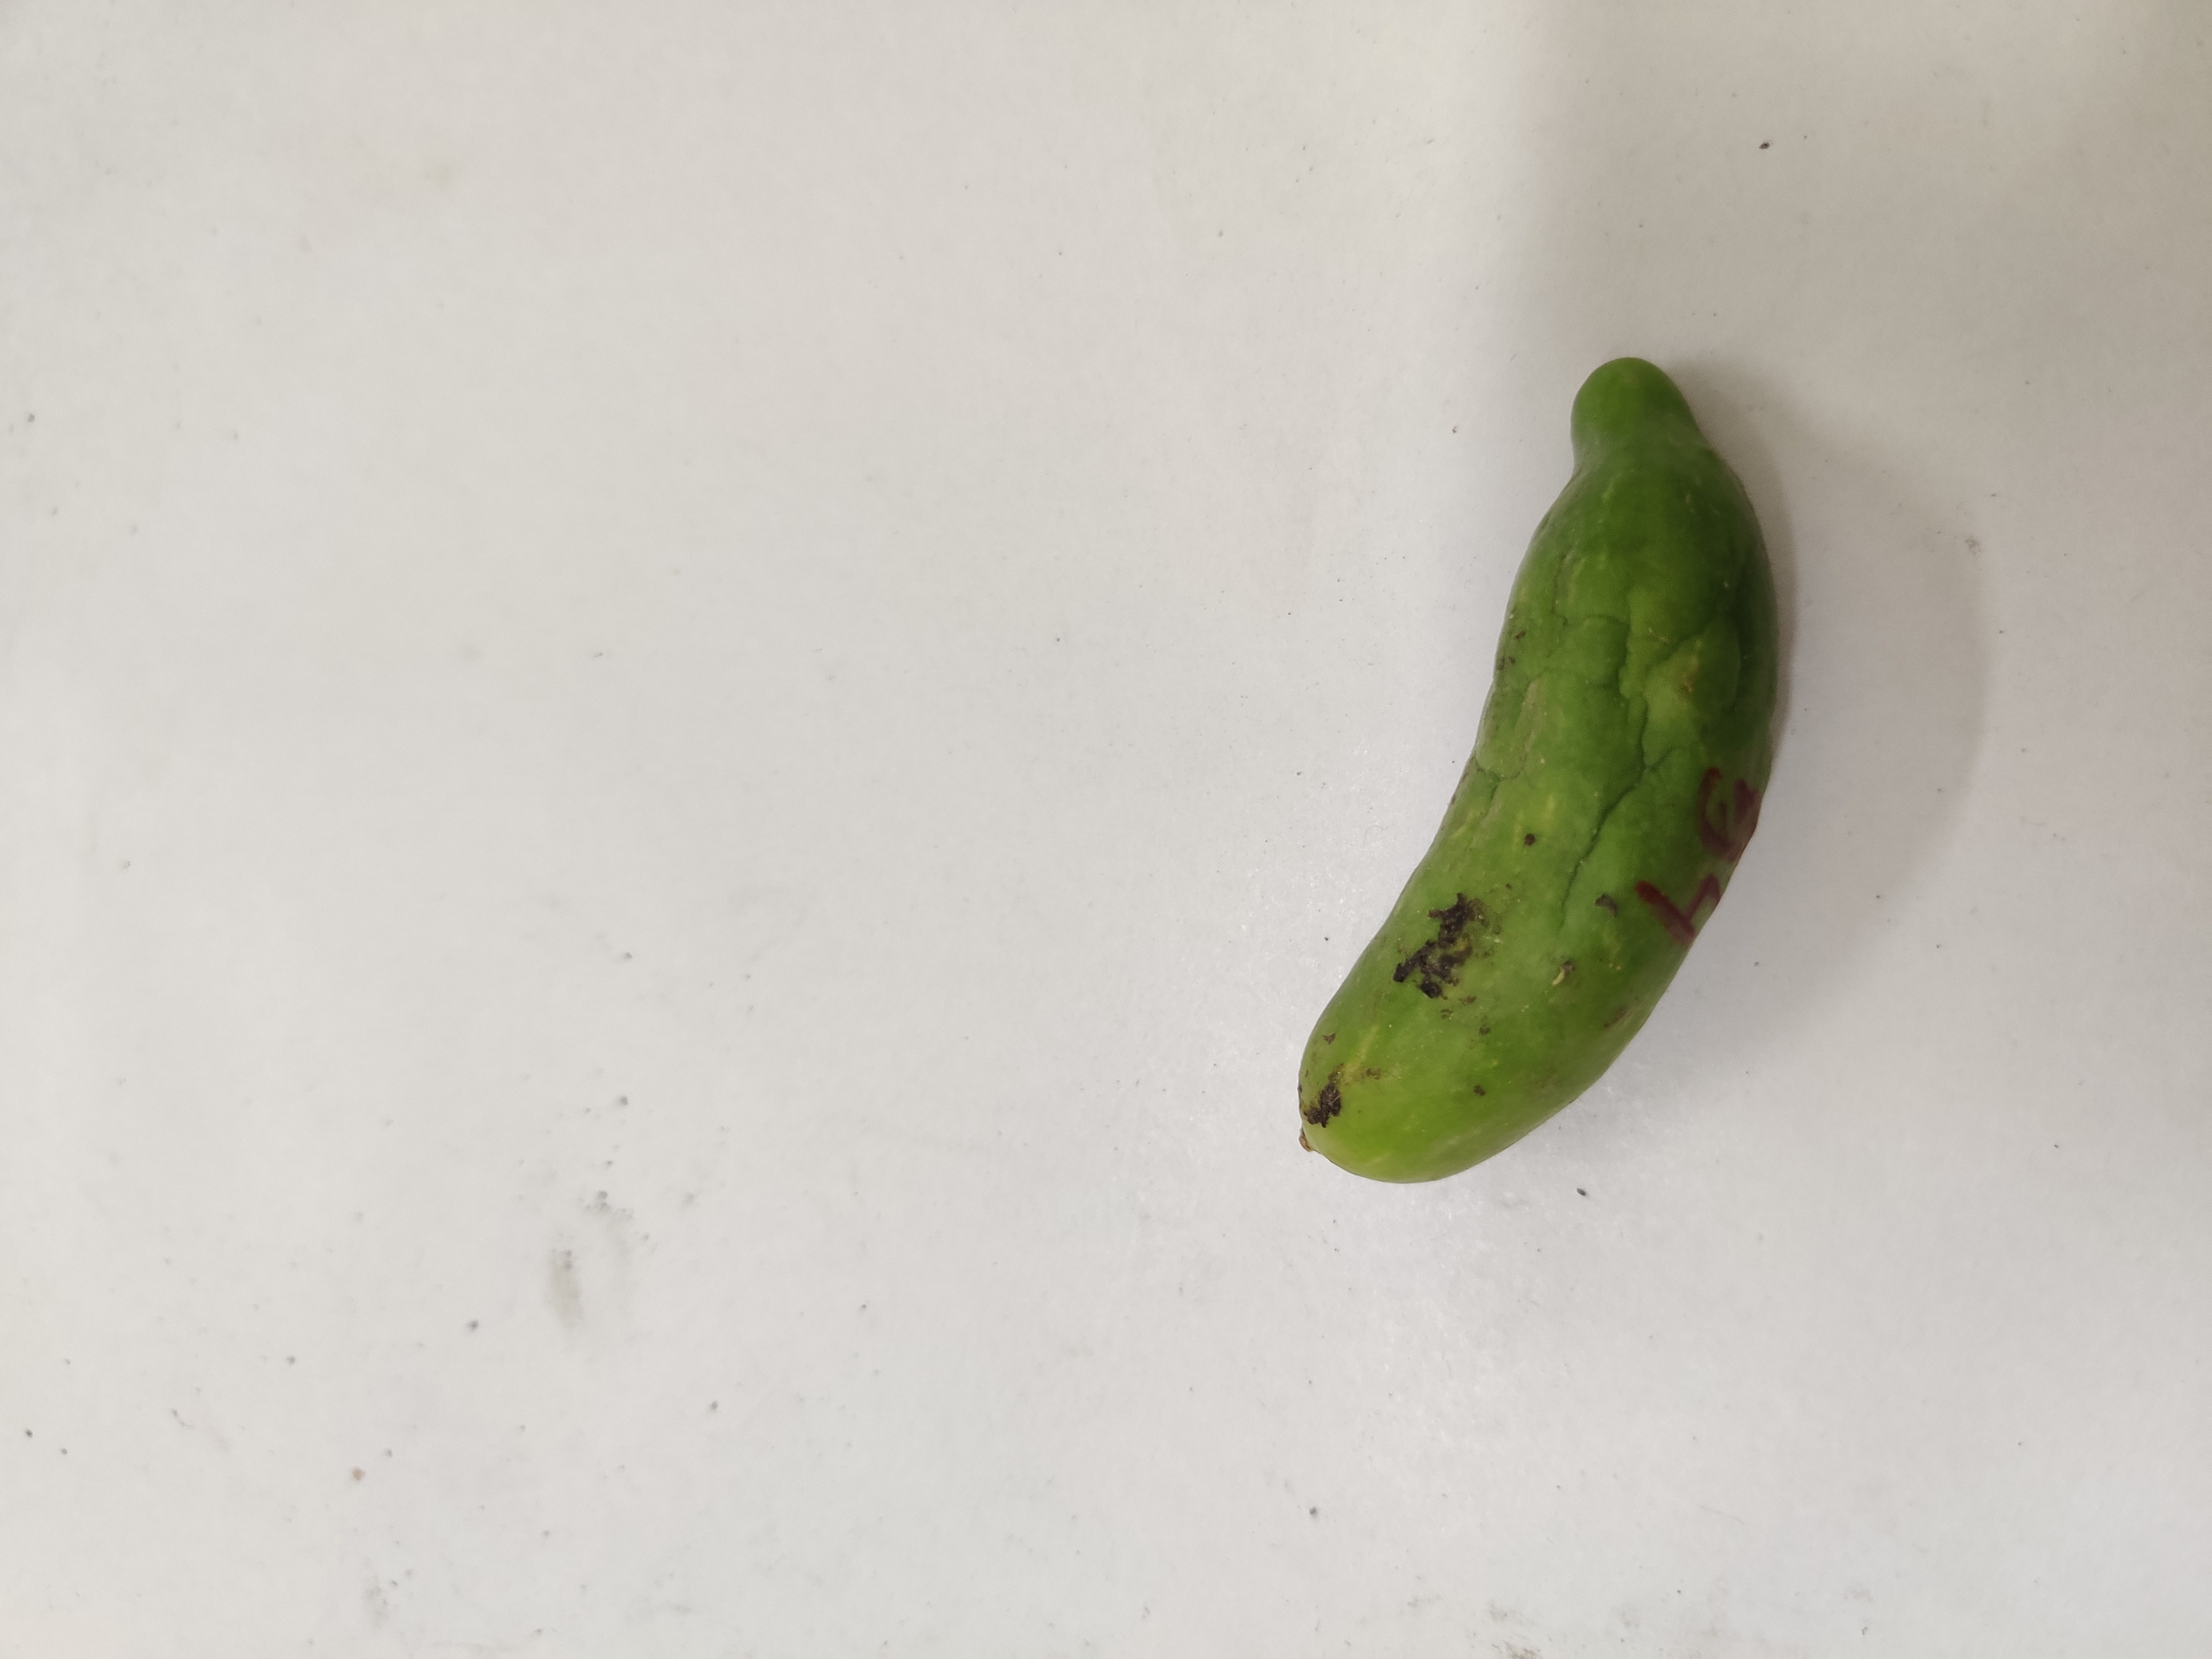
Crop: Ivy Gourd
Condition: Damaged